Richard M. Daley

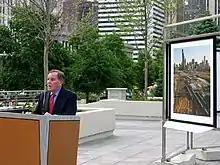
Chicago Mayor Richard M. Daley at the opening of the 2005 "Revealing Chicago" Exhibition in the Boeing Gallery and Chase Promenade in Millennium Park.

In 2003, an operating company included over 80 investors, including some of Mayor Daley's friends and neighbors won, under controversial circumstances, a lucrative contract to operate the Park Grill, the only restaurant in the new Millennium Park. In 2005 Daley criticized the deal, saying that the city wanted to renegotiate the pact. The "Chicago Sun-Times" dubbed the Park Grill the "Clout Cafe" and included the contract award process in a year-end review of 2005 Daley administration scandals. The contract was never renegotiated, and after Daley announced he would not seek a seventh term, the owners of the Park Grill sought to sell. Deposed in August 2013 in Mayor Rahm Emanuel's administration's lawsuit to renegotiate the contract, former Mayor Daley responded "I don't recall" 139 times.